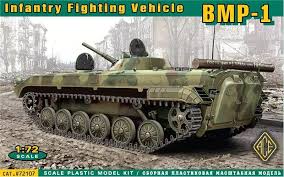
Label: BMP-1